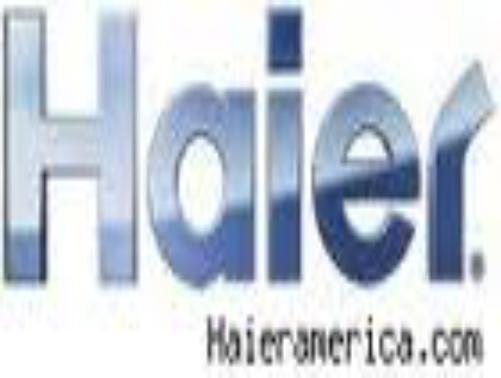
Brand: haier
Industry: Electronic